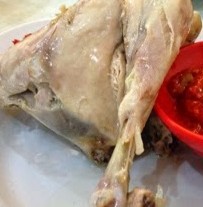
Label: ayam_pop